Orchestre National de Lyon

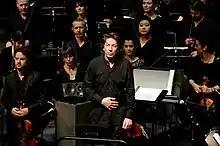
Orchestre National de Lyon

The Orchestre National de Lyon (ONL) is a French orchestra based in Lyon. Its primary concert venue is the Maurice Ravel Auditorium. The orchestra operates with the help of a subsidy from the French Ministry of Culture and from the Rhône-Alpes regional council. The current general director of the orchestra is Aline Sam-Giao.